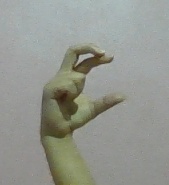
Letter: thal